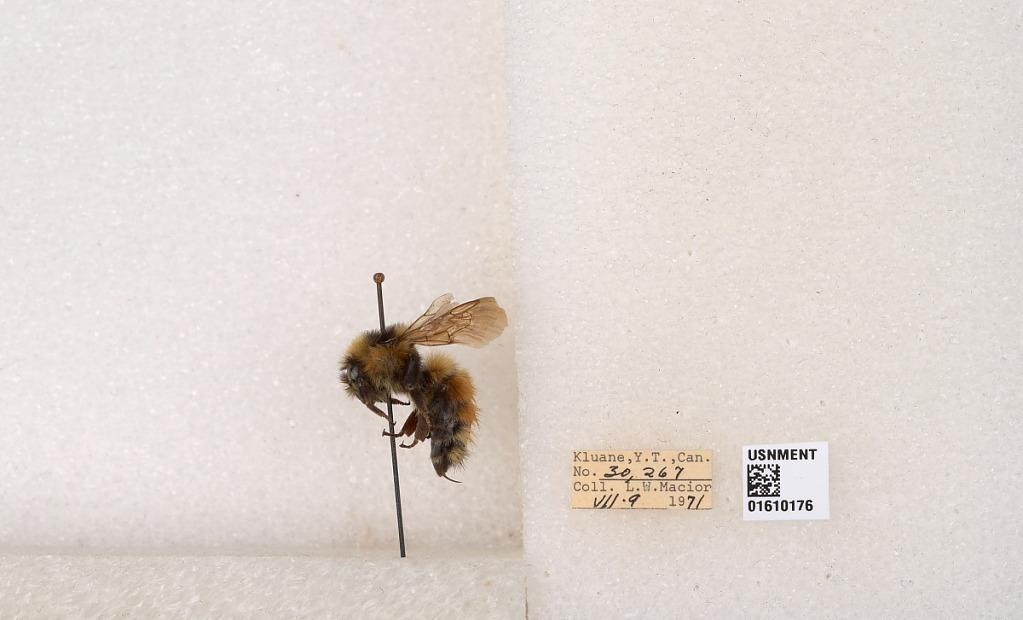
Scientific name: Bombus (Pyrobombus) sylvicola Kirby
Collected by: L. Macior
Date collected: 1971-7-9
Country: Canada
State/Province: Yukon Territory
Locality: Kluane National Park and Reserve
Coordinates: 60.7493, -139.504